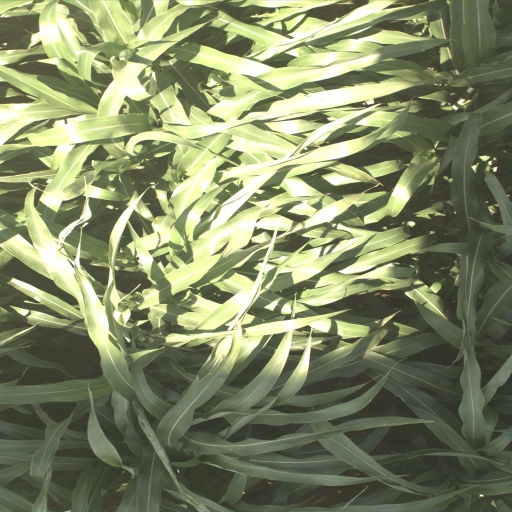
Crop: sorghum